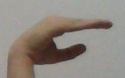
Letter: jeem